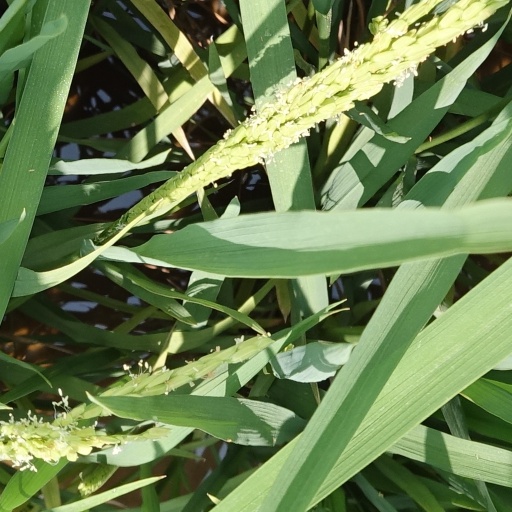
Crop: rice